BMW 4 Series (G22)

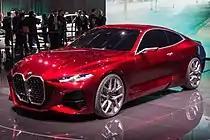
BMW Concept 4 at the 2019 Frankfurt Motor Show

The G22 4 Series was unveiled in concept form as the BMW Concept 4, at the 2019 Frankfurt Motor Show and previewing the next generation of the 4 Series. The most notable design feature is the large vertical kidney grille which is inspired by the BMW 328 and 3.0 CSi respectively. The grille has a 3D pattern design to give it a more pronounced look. Other notable design features of the concept were a pronounced duck-tail spoiler at the rear, thin wing mirrors made from a single piece of aluminium and open headlamps, which have no covering over their 3D lighting elements and are instead embedded into the body of the car.